Zianon Pazniak

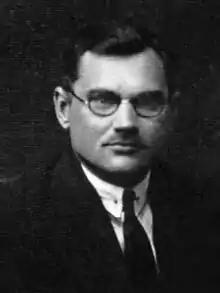
Jan Pazniak

Zianon Pazniak's grandfather was Jan Pazniak (1887 (1895 ?) – 1939 ?), a Belarusian publisher, editor, publicist and politician. Jan Pazniak took part in the activity of the Belarusian Christian educational movement and was a member of the Christian Democratic Union since its founding in May 1917 in Petrograd. Jan Pazniak published several newspapers and magazines as “Biełarus”, “Biełaruskaja krynica” (English: "Belarusian Spring"), “Chryścijanskaja Dumka” (English: "Christian Thought") and “Ranica” (English: "Morning"). In September–October 1939, he was arrested by the NKVD and taken out of Vilna. According to one version, Jan Pazniak was held in prison in Staraja Vilejka not far from Maladziechna until June 1941. The circumstances and date of his death are still unknown.